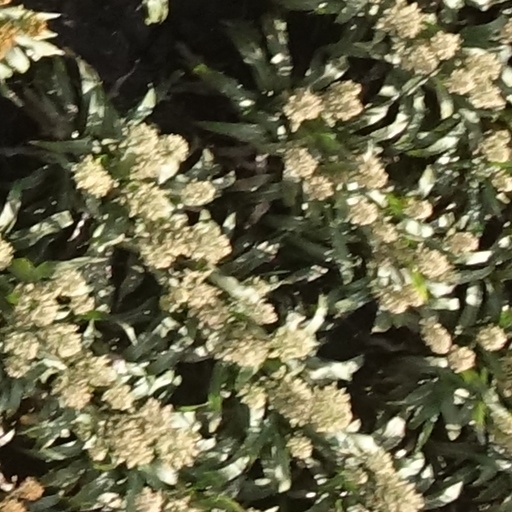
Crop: sorghum